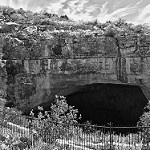
Label: B & W